Question: Please indicate a possible affordance area of drink_with_cup that can be used for drinking
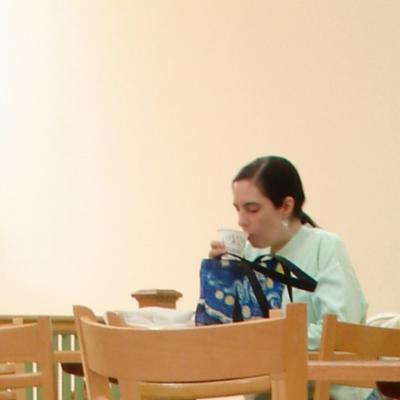
Answer: [212.5, 231, 248.5, 274]